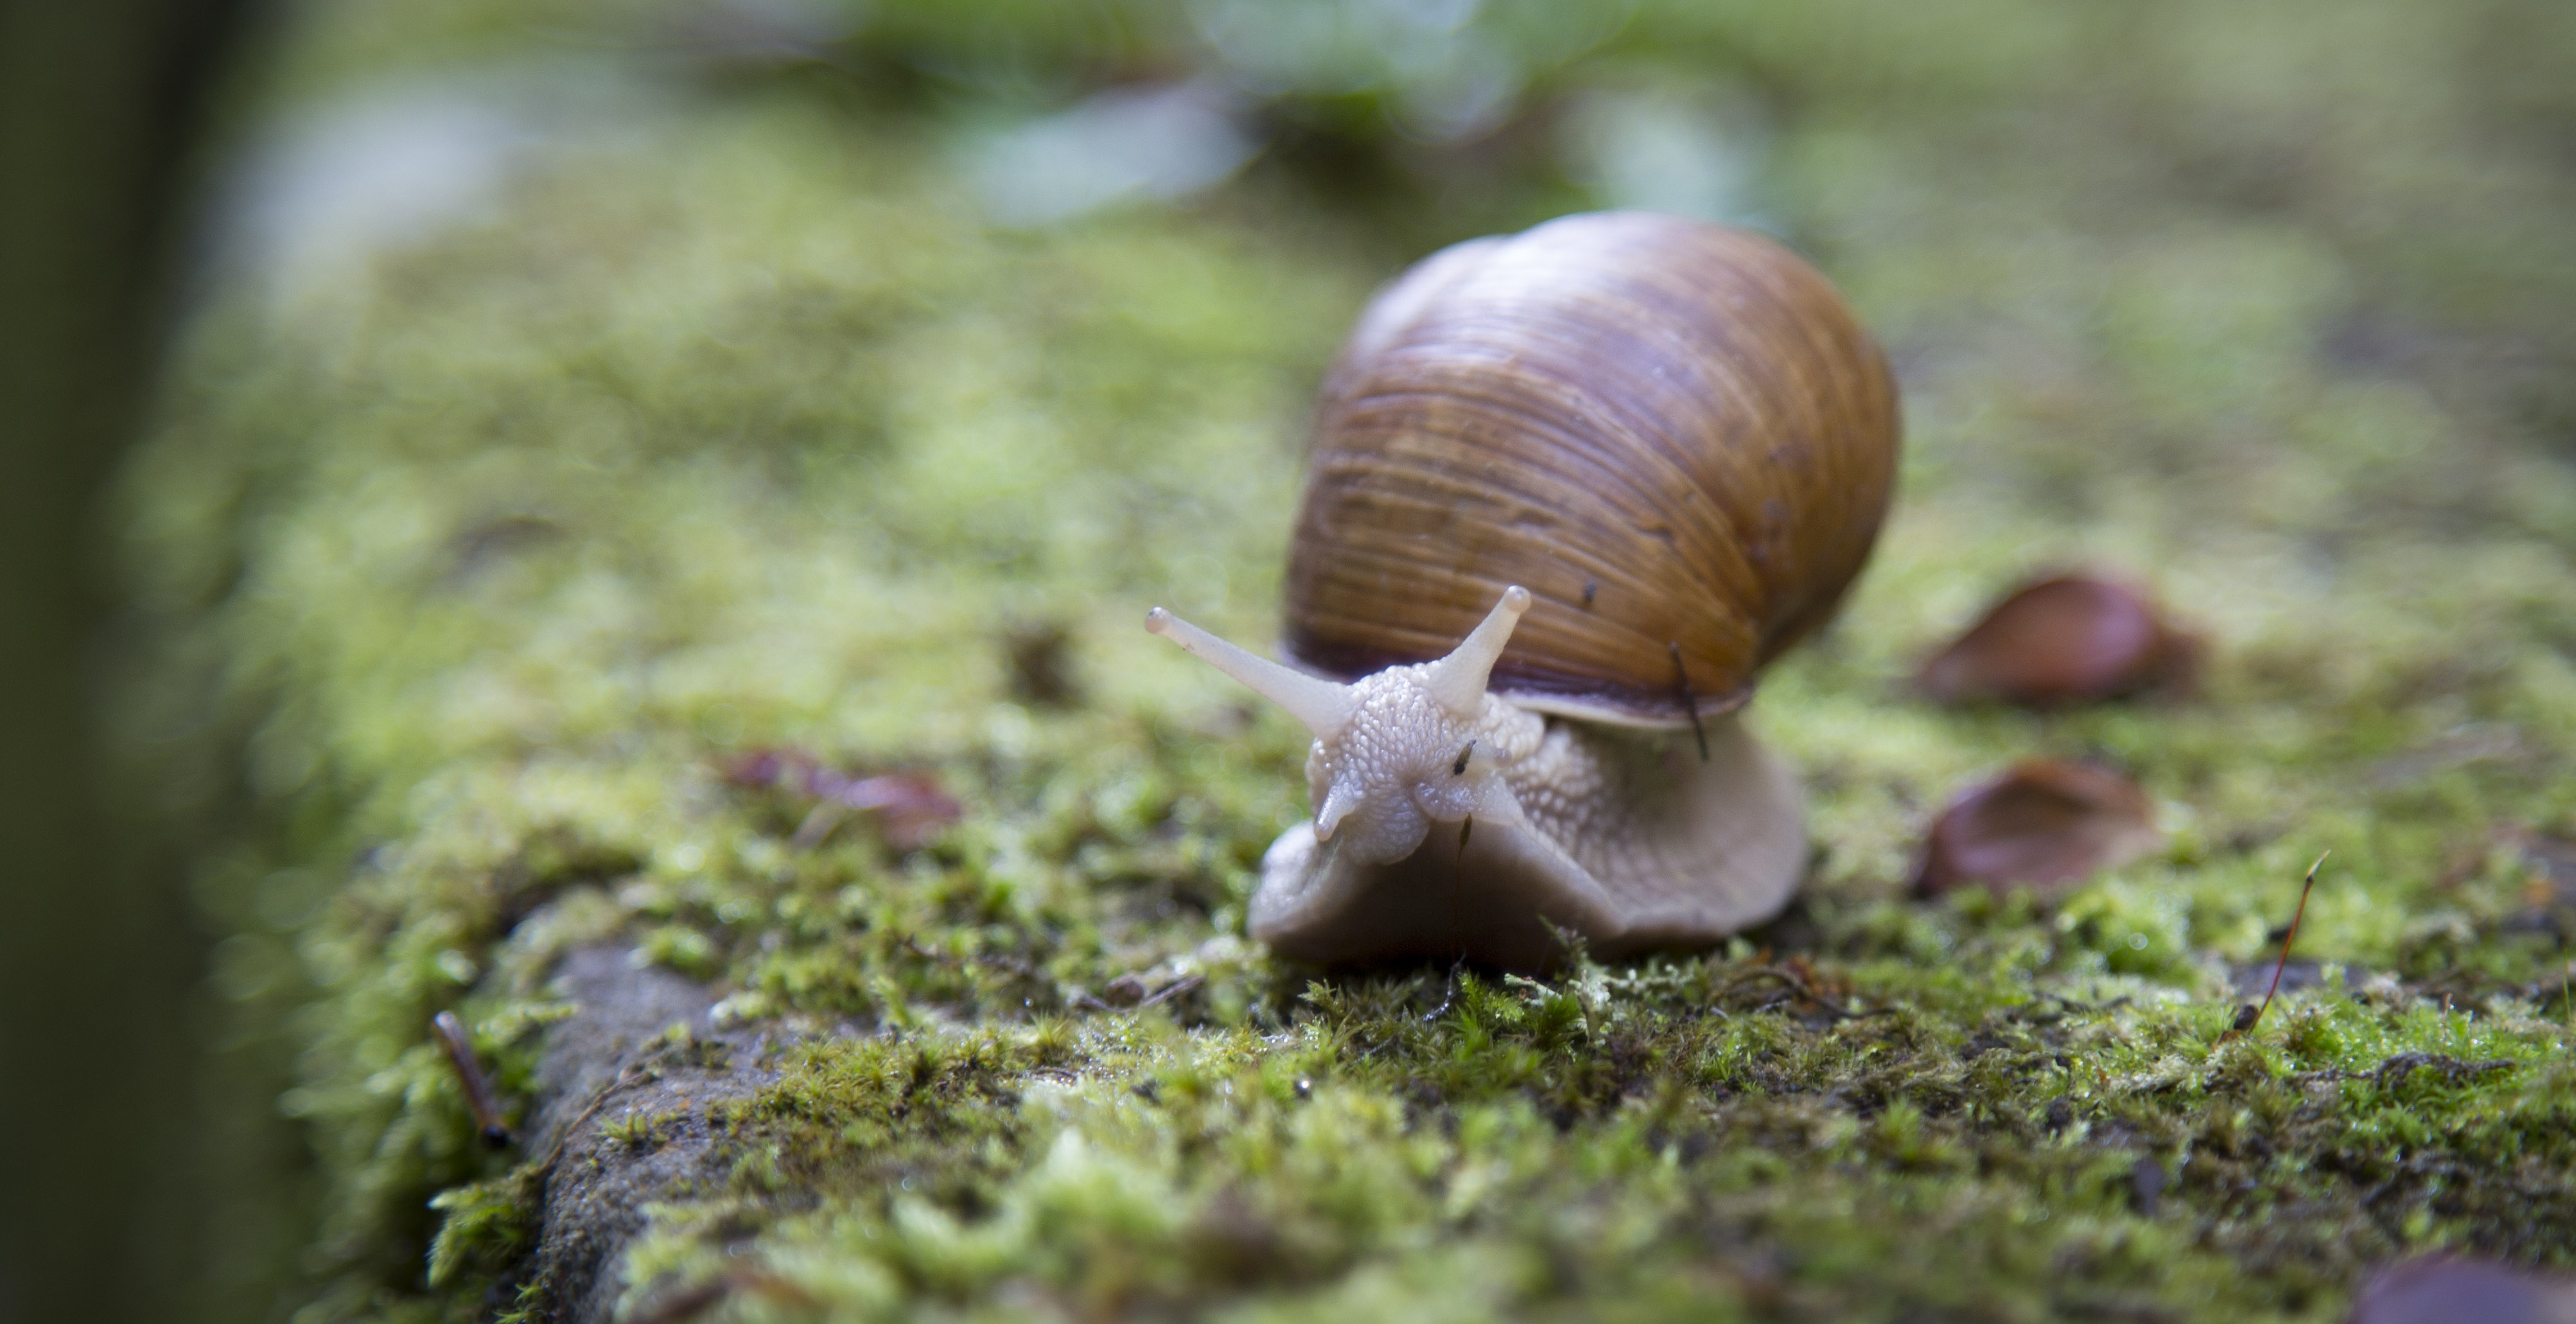
nature, wildlife, green, biology, fauna, shell, invertebrate, close up, snail, slow, molluscs, slug, macro photography, sea snail, marine biology, snails and slugs